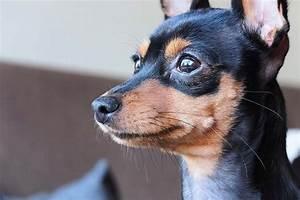
dog